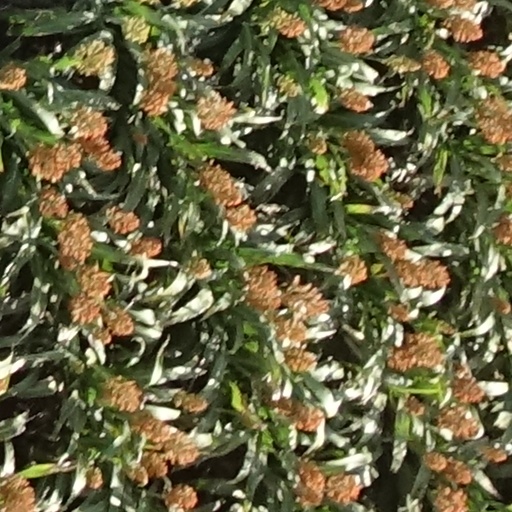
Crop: sorghum